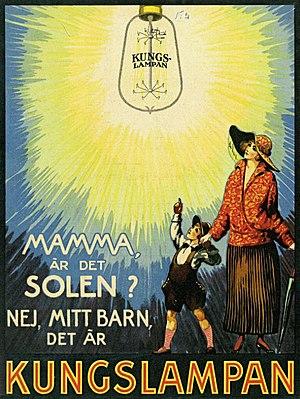
Elektraverken était une entreprise suédoise spécialisée en particulier dans la production de lampes et divers équipements électriques. Elle est fondée en 1917, mais a pour origine l'entreprise Stockholms glödlampsfabrik fondée dès 1906 par Edvard Henke. La production se faisait à Ringvägen 98 Södermalm, et la lampe Kungslampan rencontre un succès important dans le pays. En 1928, l'entreprise allemande Osram achète Elektraverken qui devient une filiale sous le nom Osram-Elektraverken. Après la seconde Guerre mondiale, à l'instar d'autres entreprises allemandes, Osram-Elektraverken est prise en charge par l'état suédois puis confiée en 1947 à des investisseurs suédois. À la même période, la production est déplacée à Södra Hammarbyhamnen toujours à Södermalm. En 1955, la restriction sur les capitaux allemands est retirée et en 1958, Osram rachète sa filiale suédoise.